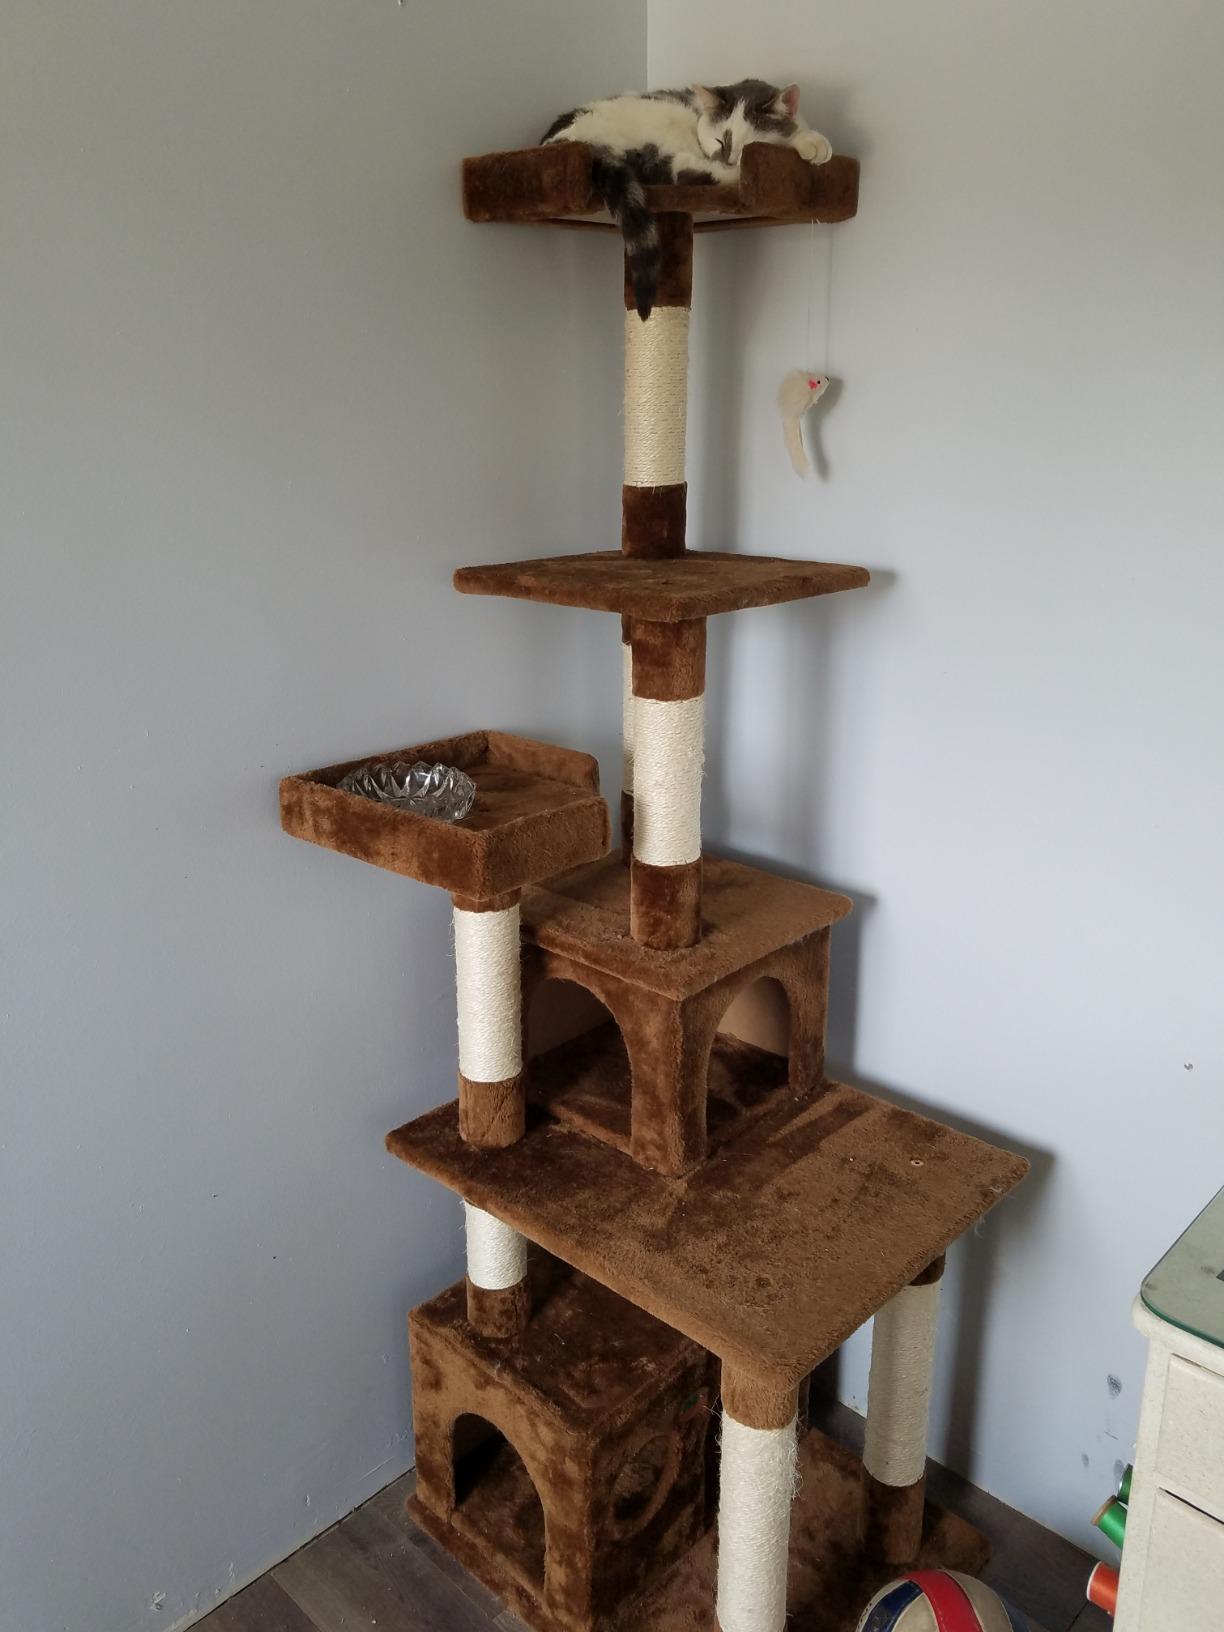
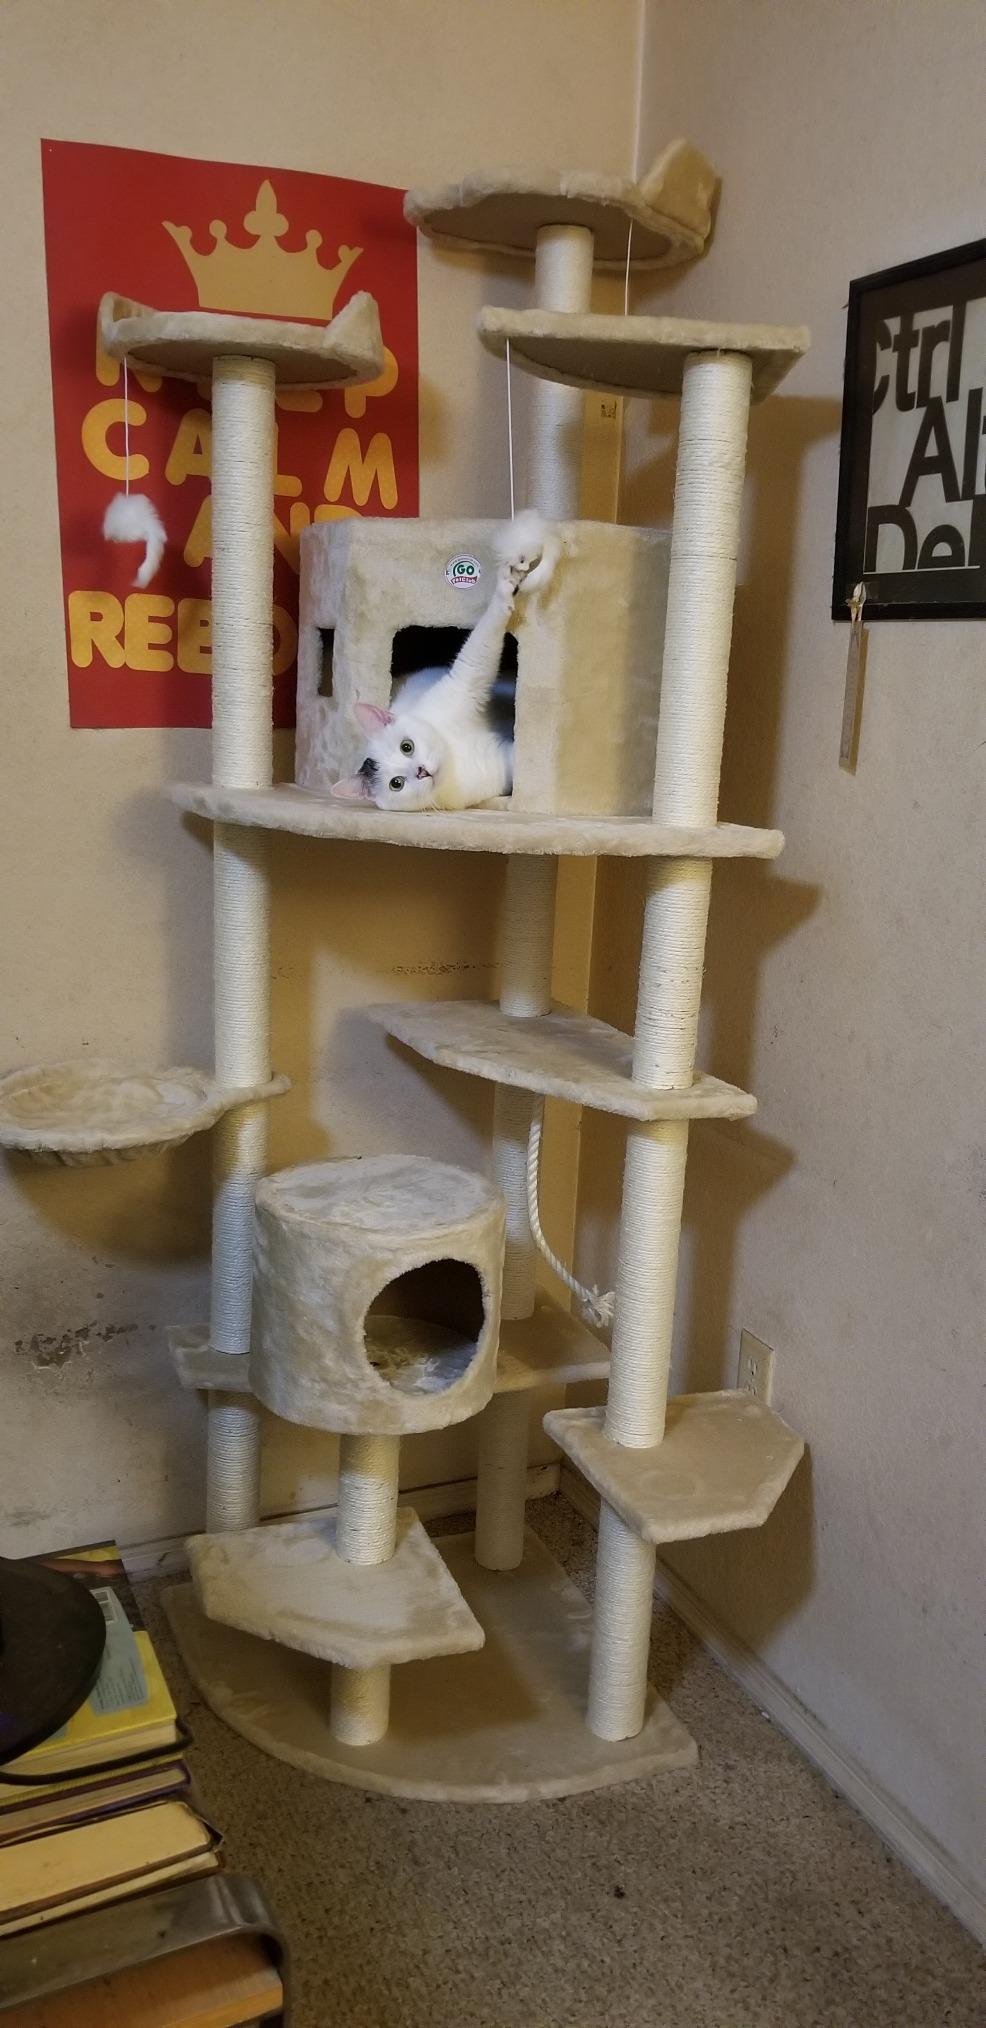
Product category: items_cat tree
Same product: no